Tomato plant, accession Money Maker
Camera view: bottom (45 deg); turntable rotation: 270 degrees
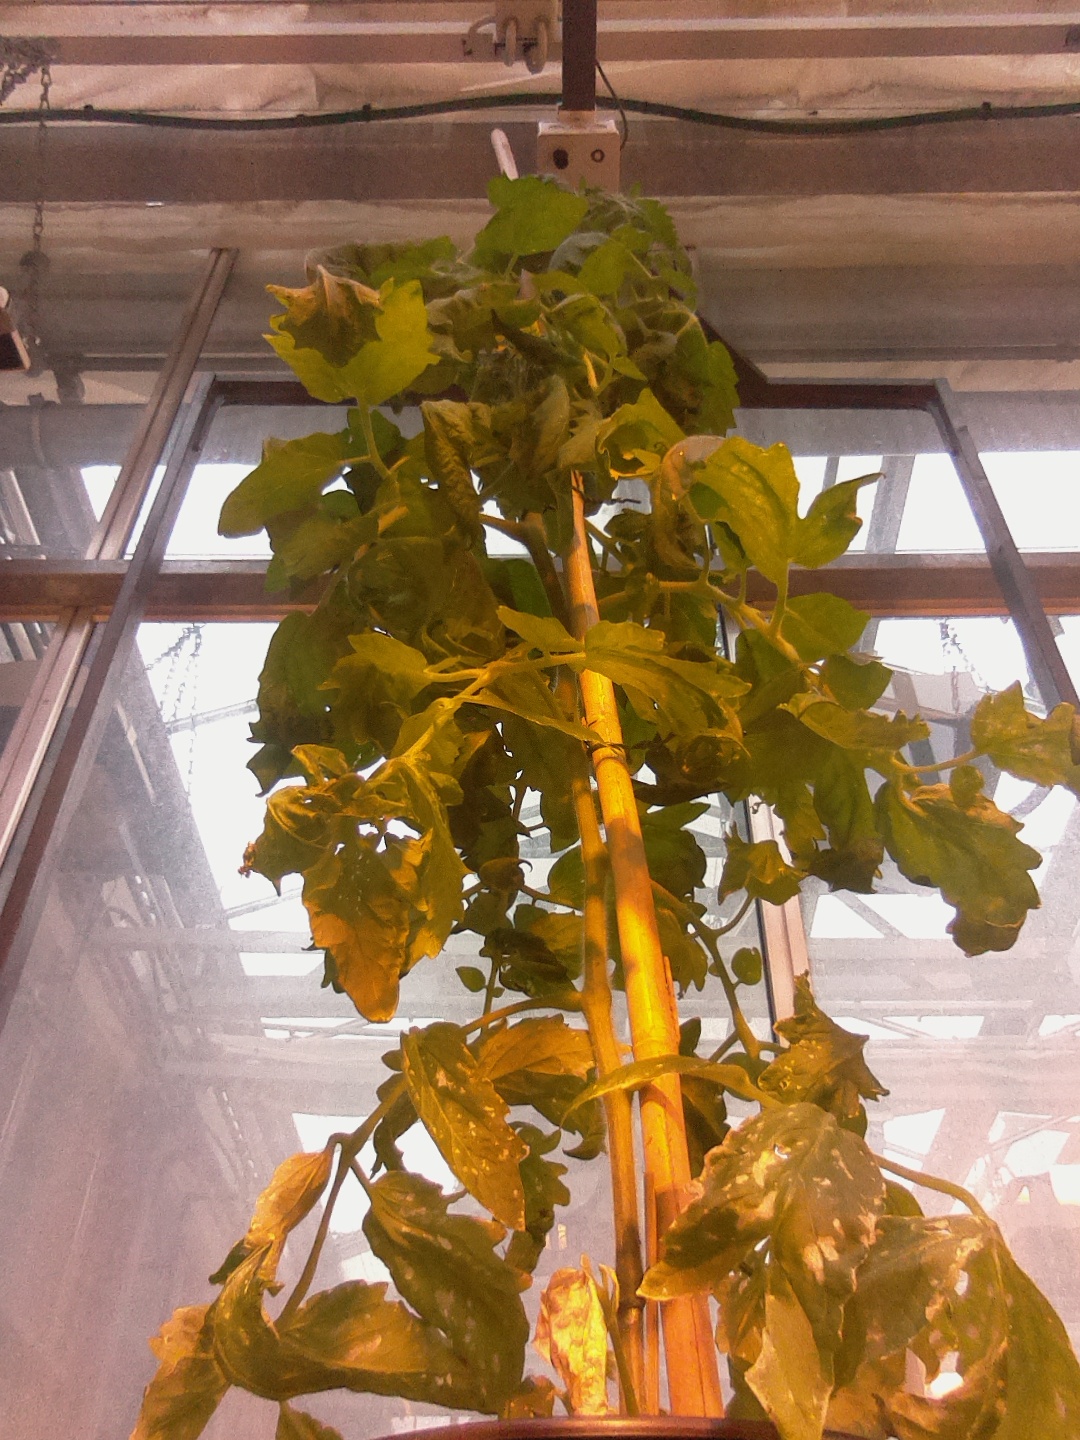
BBCH growth stage 64: 40%-50% of flowers open